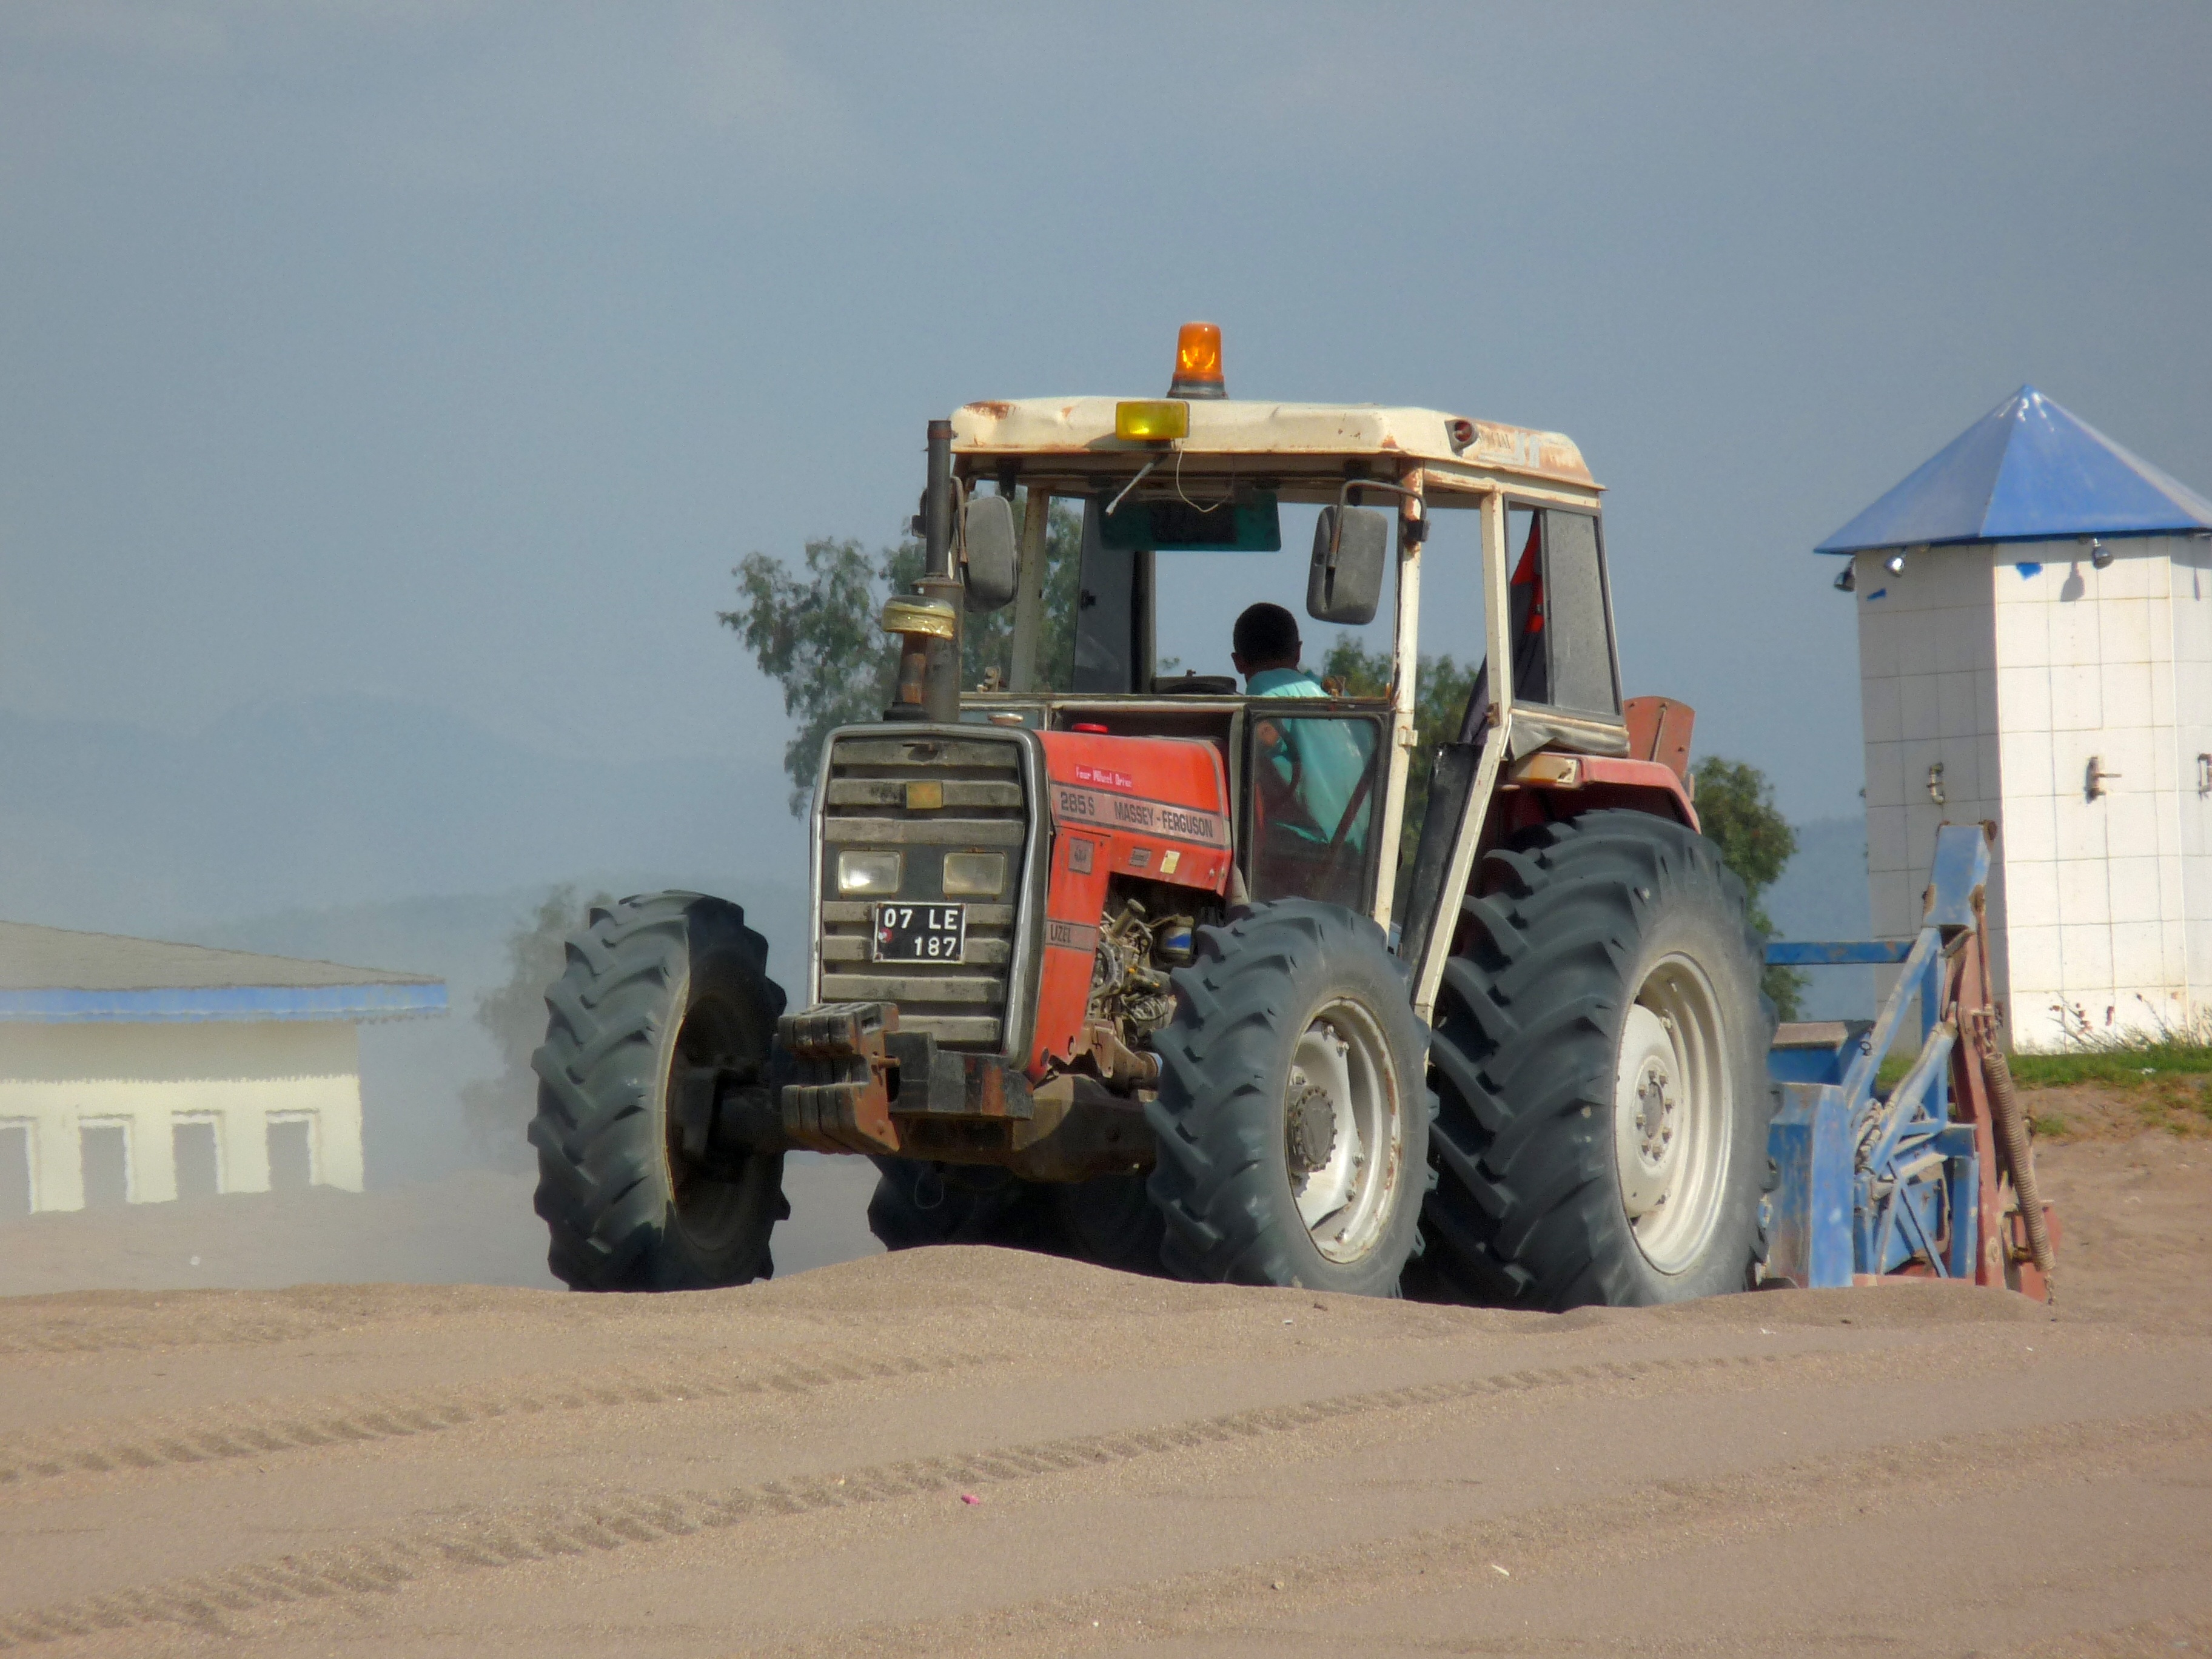
work, beach, sand, tractor, field, old, asphalt, vehicle, soil, agriculture, bulldozer, diesel, agricultural machinery, construction equipment, massey ferguson